Caravan Bridge

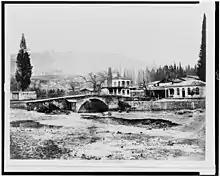
Photograph, ca. 1860-1890

Caravan Bridge is an ancient bridge in the city of İzmir, Turkey. It was built in approximately 850 BC over the Meles river, and is one of the oldest man-made structures in continuous use. In antiquity, the River Meles was said to be the birthplace of Homer, and both the river and the bridge were featured in Homer's work.